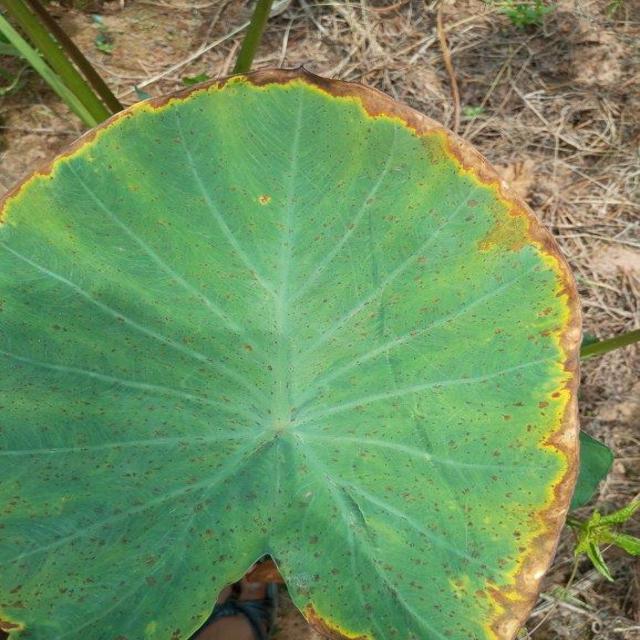
Label: Mid_Blight